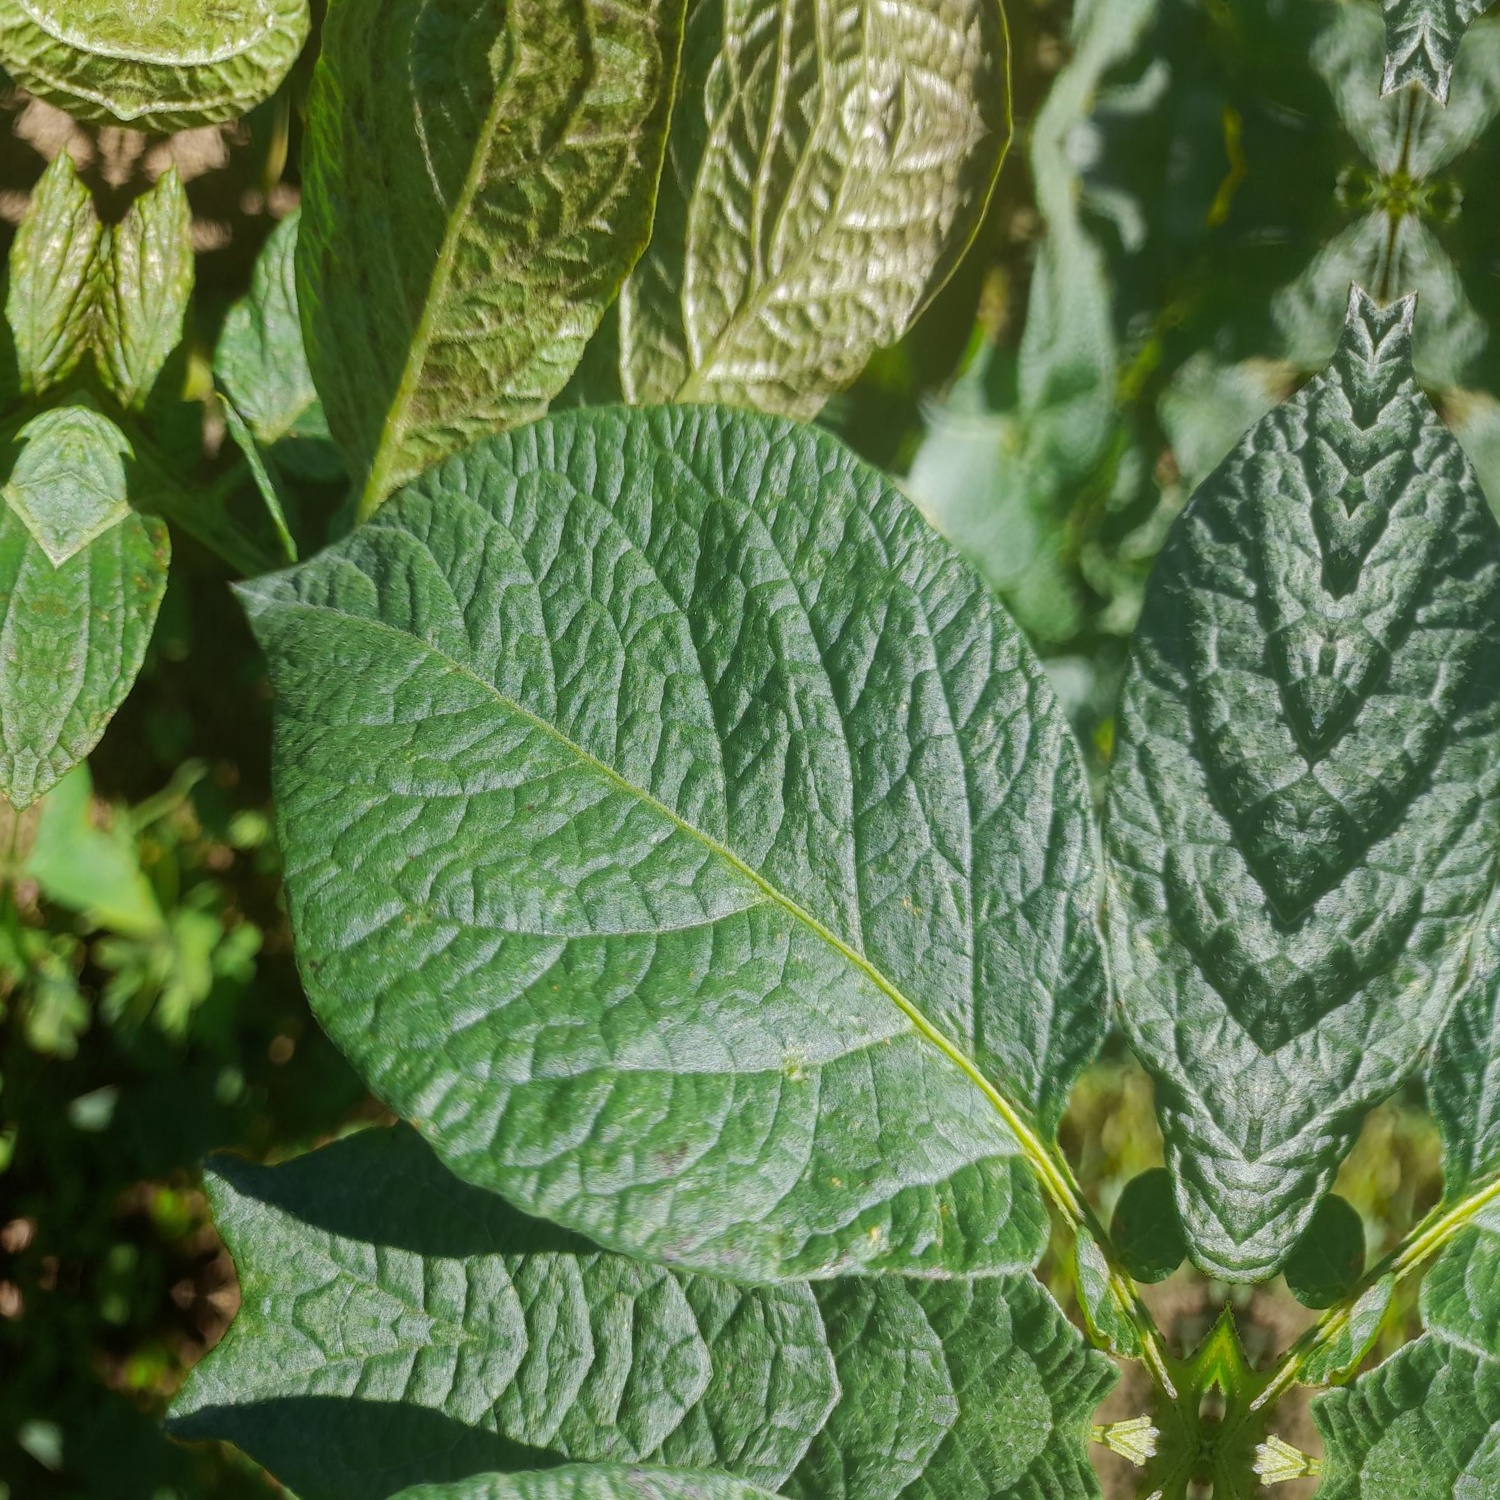
Etiqueta: Sana